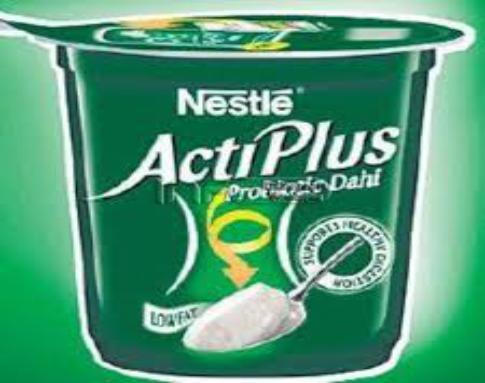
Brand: ActiPlus
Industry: Necessities